Outdoor education

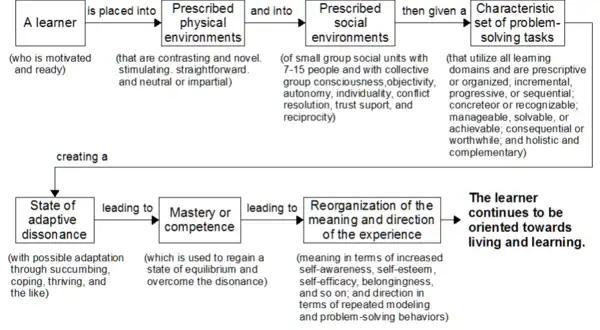
The Outward Bound Process Model, adapted from Walsh and Golins (1976).

Modern outdoor education owes its beginnings to separate initiatives. Organized camping was evident in the late nineteenth century and early twentieth century in Europe, the UK, the US, Australia, and New Zealand. The Scouting movement, established in the UK in 1907 by Robert Baden-Powell, employs non-formal education with an emphasis on practical outdoor activities. The first Outward Bound centre at Aberdyfi in Wales was established during the Second World War. The Forest schools of Denmark are examples of European programs with similar aims and objectives.